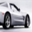
Label: automobile